Porte d'Auteuil station

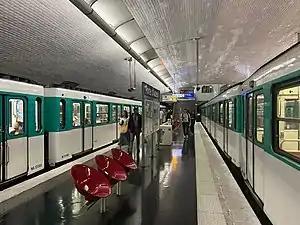
MF 67 rolling stock at Porte d'Auteuil. Left track is for regular traffic (toward Boulogne – Pont de Saint-Cloud), central track is a connection with Line 9 to Porte de Saint-Cloud via "Ateliers d'Auteuil" or Porte Molitor ; it's also used for direction to Gare d'Austerlitz via Michel-Ange – Molitor ; first train and during rush hours, trains will ride the turn-around track (nicknamed: "Boucle d'Auteuil"), third track is unused.

Porte d'Auteuil is a métro station serving Line 10 (westbound only). It is situated in the 16th arrondissement.